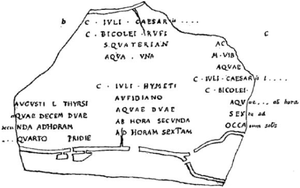
Fragment de plan découvert à Rome et attribué par Theodor Mommsen à la distribution de l’eau par l'aqua Crabra, à destination de Tusculum. Latina: CIL VI 001261 = AE 2002, +00180
L’aqueduc de l'Aqua Crabra était un aqueduc romain alimentant la ville de Tusculum, au sud-est de Rome.